Margaret Curtis

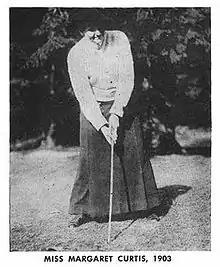

In 1908 she lost in the quarter-finals of the U.S. Championship to eventual winner Katherine Harley. In the 1911 U.S. Championship semi-finals she beat Dorothy Campbell, that year's Canadian Women's Amateur and British Ladies Amateur champion, then defeated Lillian B. Hyde in the championship match. Curtis made it back-to-back U.S. titles in 1912 when she also was the medalist for the sixth time.